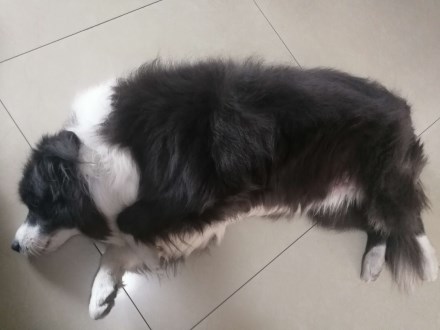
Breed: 2594-n000109-Border_collie